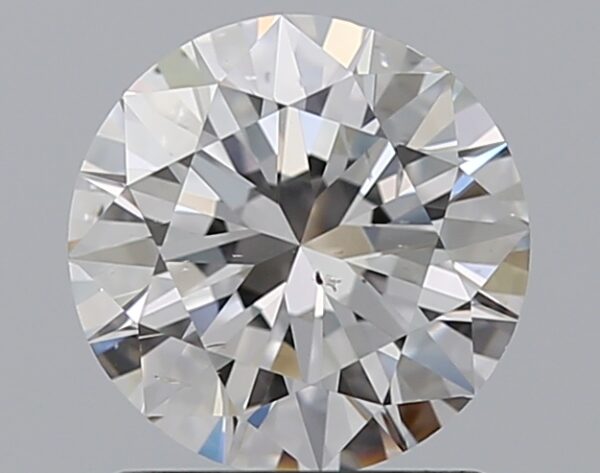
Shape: round
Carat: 1.2
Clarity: SI1
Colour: E
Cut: EX
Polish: EX
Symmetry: EX
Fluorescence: F
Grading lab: GIA
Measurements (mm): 6.8 x 6.85 x 4.17